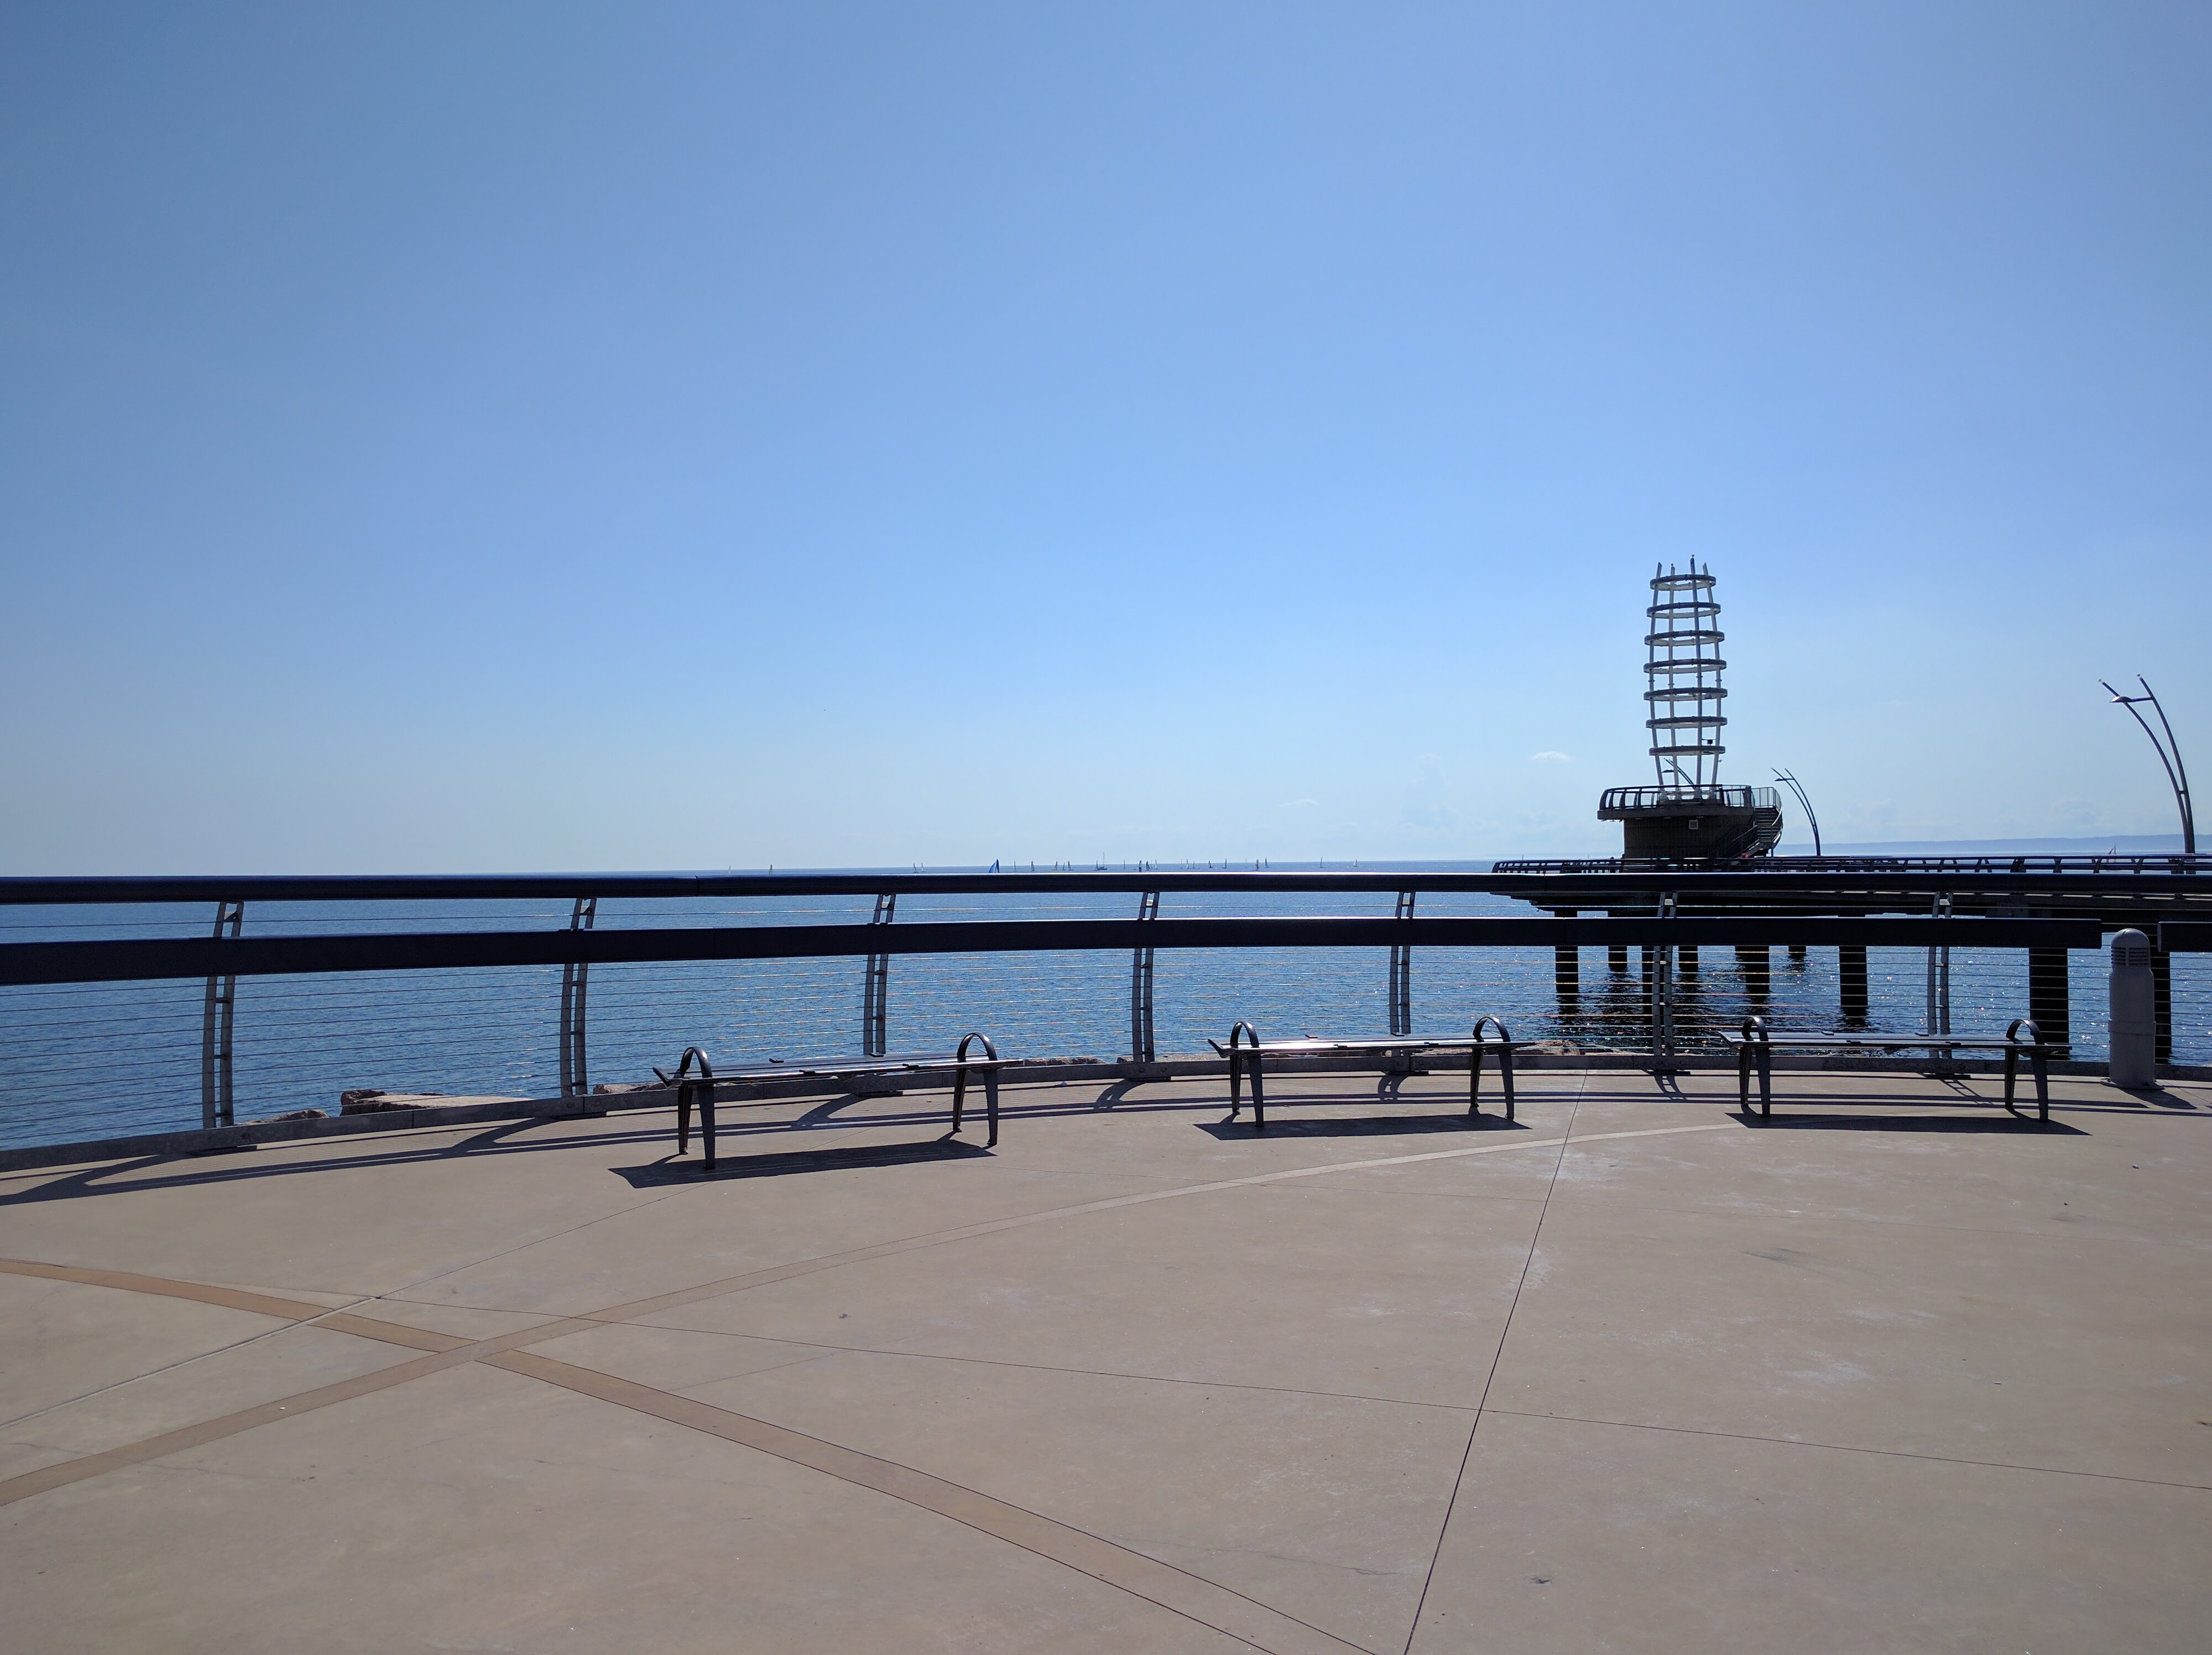
beach, sea, coast, ocean, horizon, dock, boardwalk, shore, pier, walkway, vacation, vehicle, bay, marina